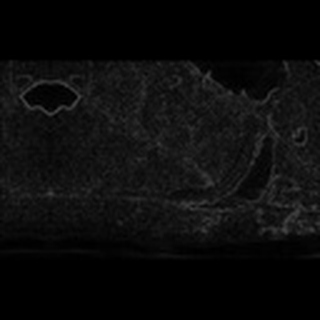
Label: cotton_army_worm